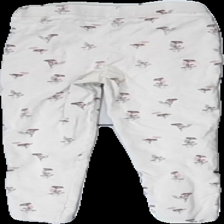
View: back
Type: Tights
Category: Children
Brand: Not in the list
Brand text on label: amy and lucy
Colors: Purple, Pink, White, Multicolor
Material: 100% cotton
Pattern: Floral print
Cut: Regular
Size: 98
Season: All
Stains: Major
Price range: <50
Recommended usage: Export
Description: blommiga tights som har blivit helt grå i den vita färgen
Comment: missfärgad